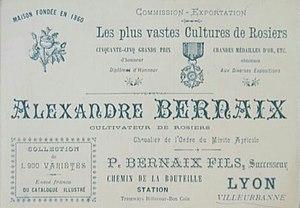
Carte de visite de la maison Alexandre Bernaix à Lyon.
Alexandre Bernaix, né le 23 mars 1831 à Ruy dans l'Isère et mort le 3 octobre 1905 à Ruy, est un rosiériste français qui a marqué l'histoire de la rose dans la région lyonnaise dans la seconde moitié du XIXᵉ siècle.